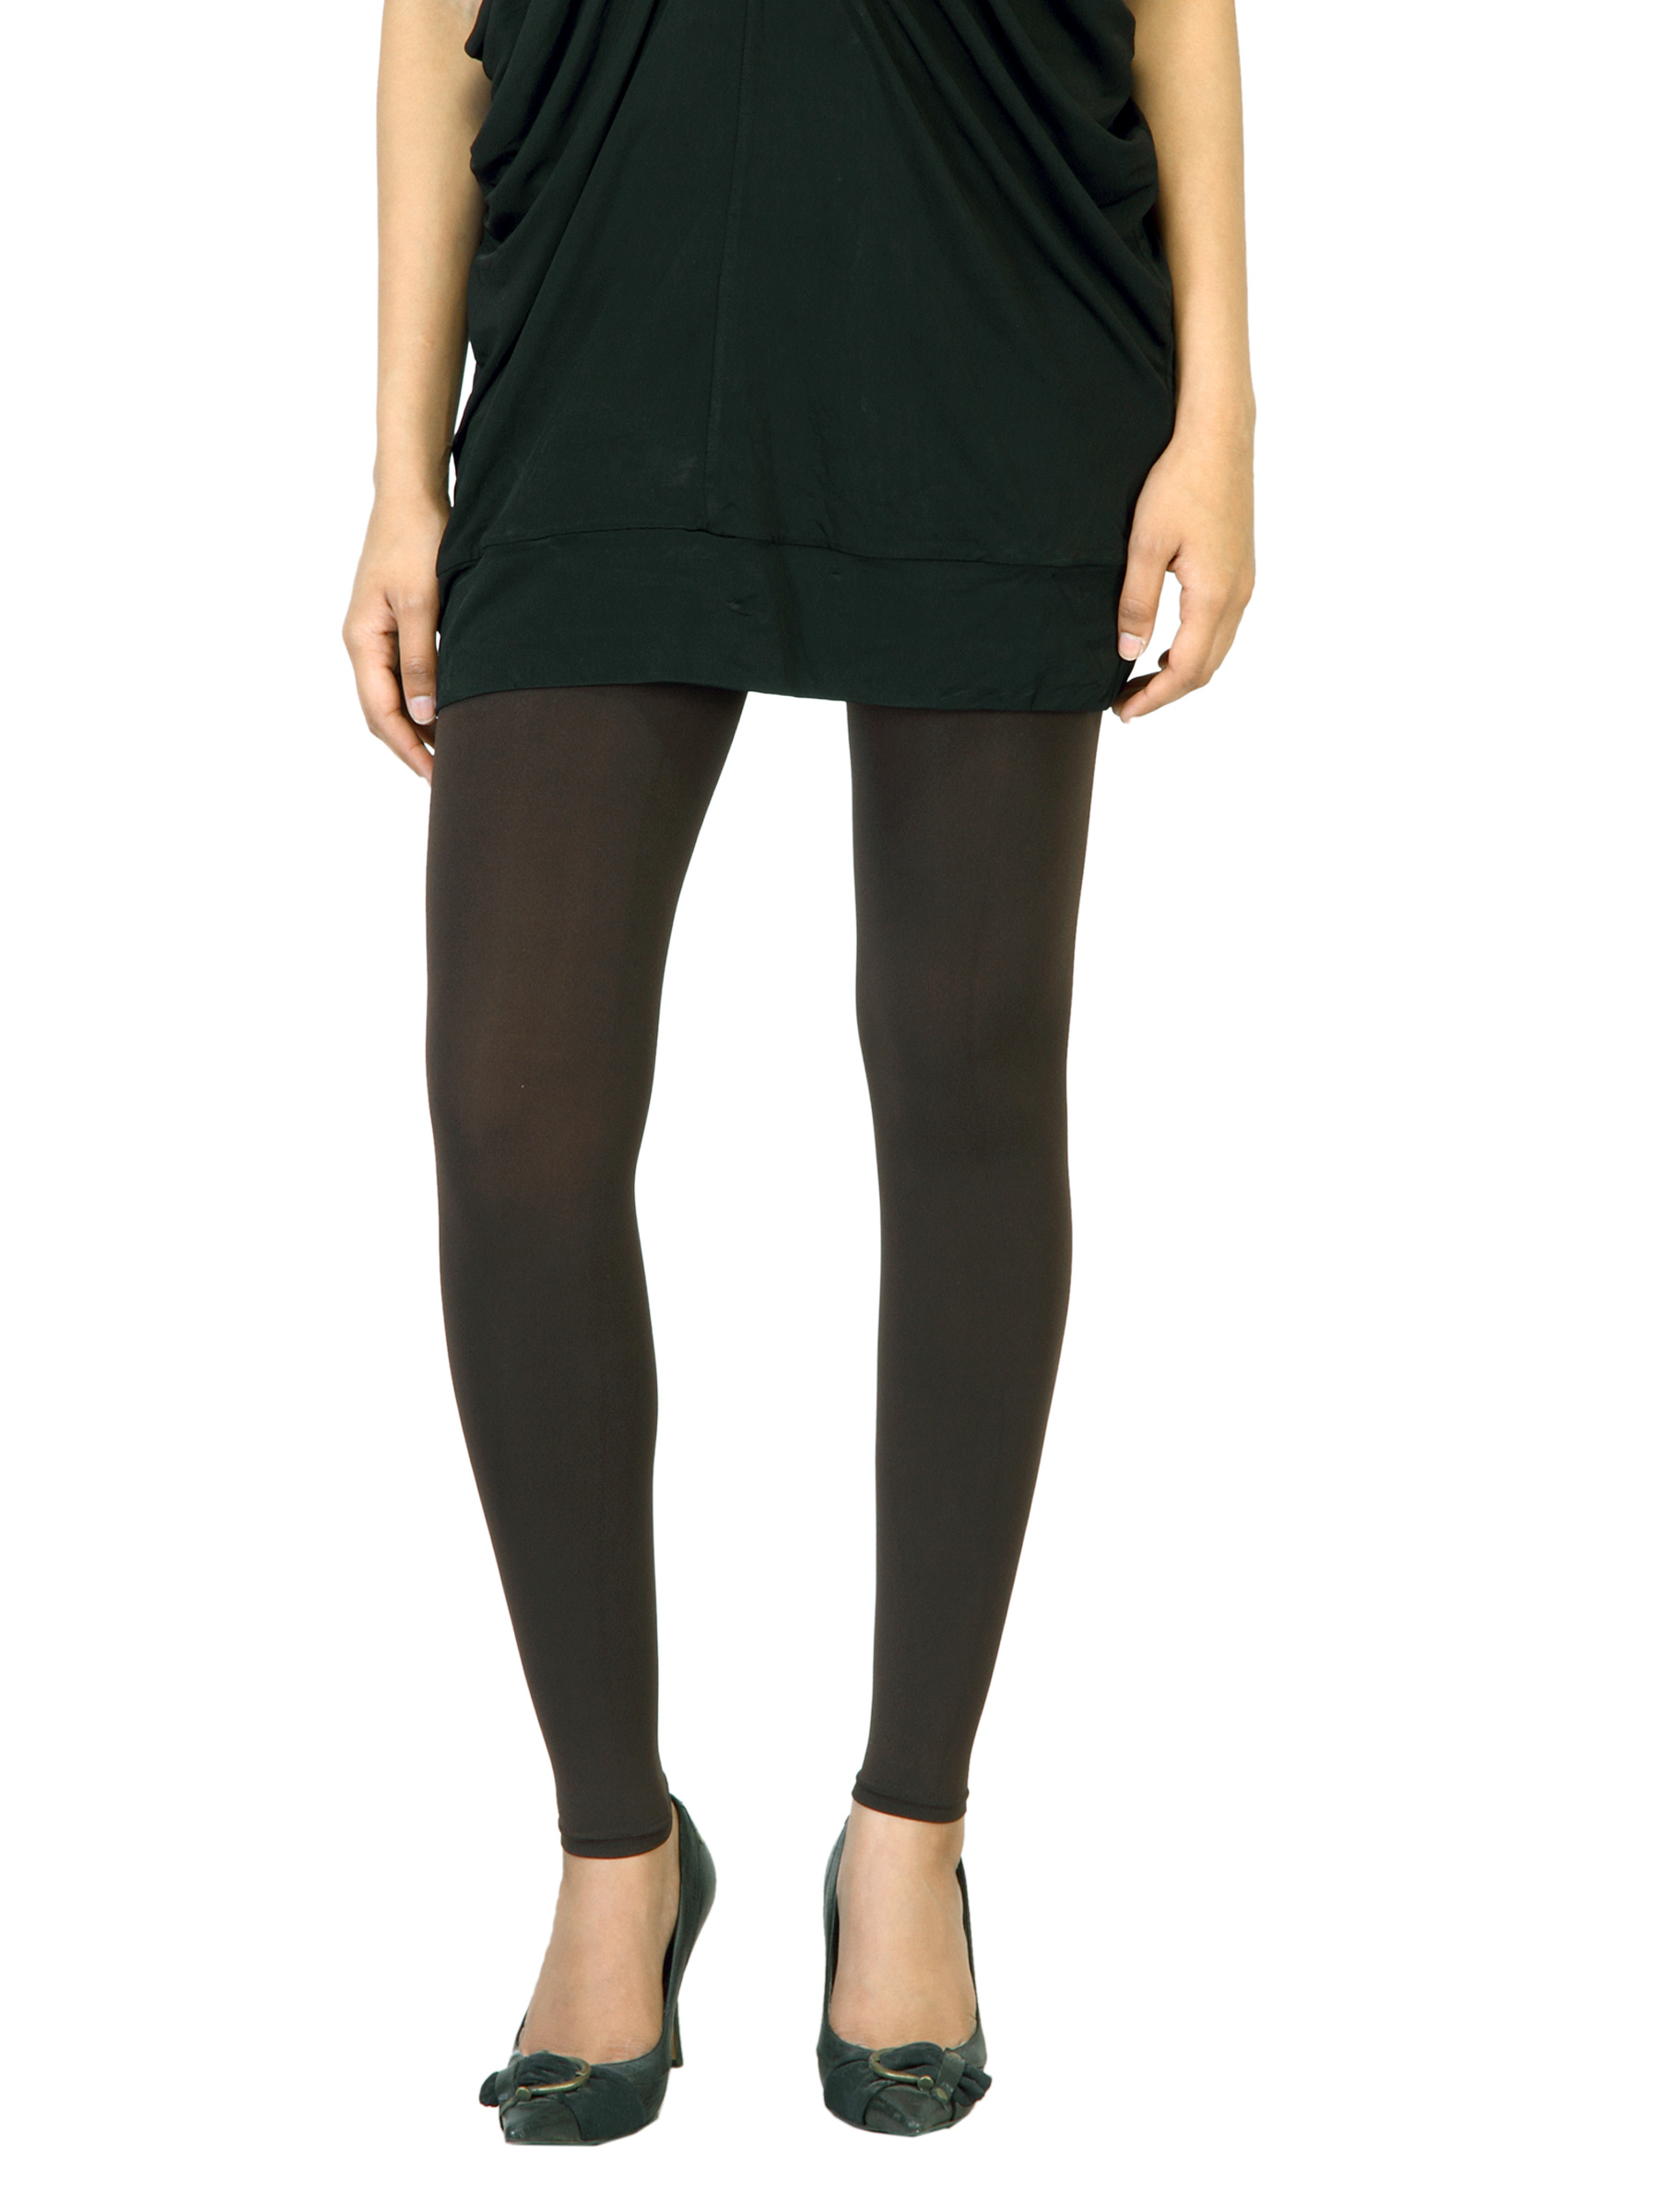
Femella Women Dark Brown Skinny Leggings
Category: Apparel / Bottomwear / Leggings
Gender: Women
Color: Brown
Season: Summer 2012
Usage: Casual